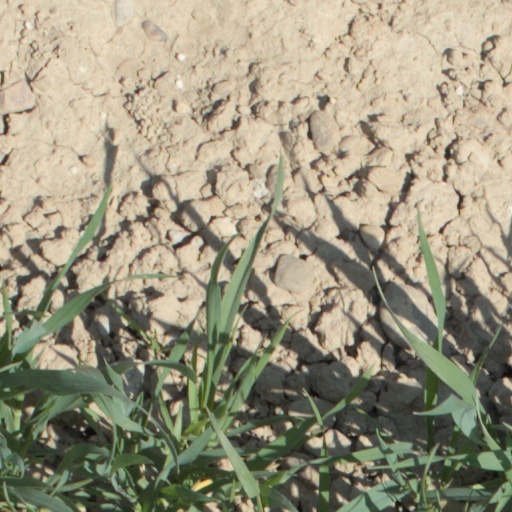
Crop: wheat